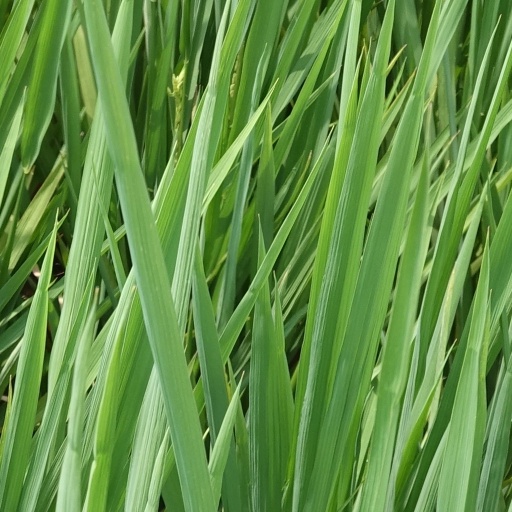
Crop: rice